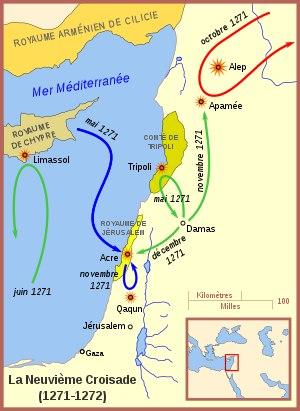
Édouard Iᵉʳ, surnommé Longshanks ou Malleus Scottorum, est duc d'Aquitaine, roi d'Angleterre et seigneur d'Irlande de 1272 à 1307.